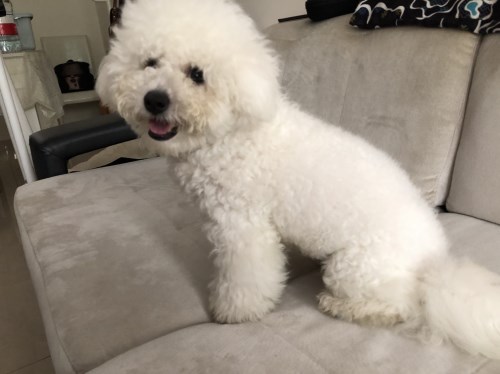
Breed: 3083-n000117-Bichon_Frise